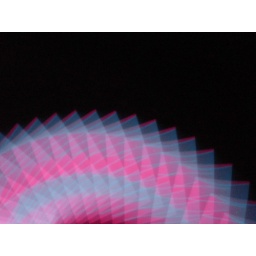
Created by throwing a camera in front of a computer screen showing a coloured image